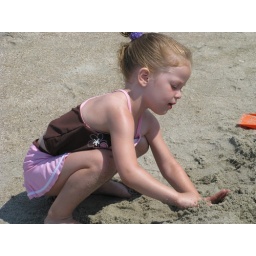
Amy building in the sand